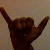
The image shows a hand gesture representing the letter 'Y' in Indian Sign Language.